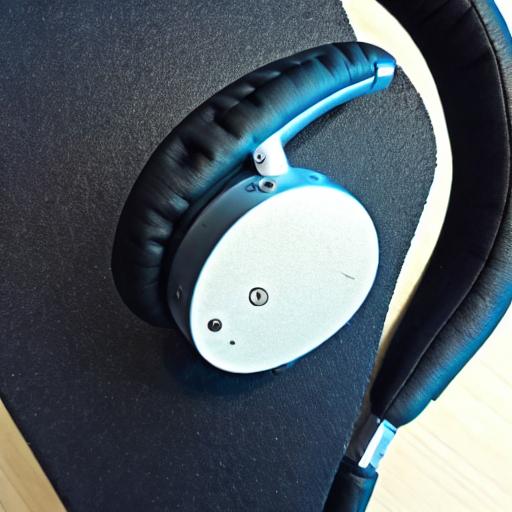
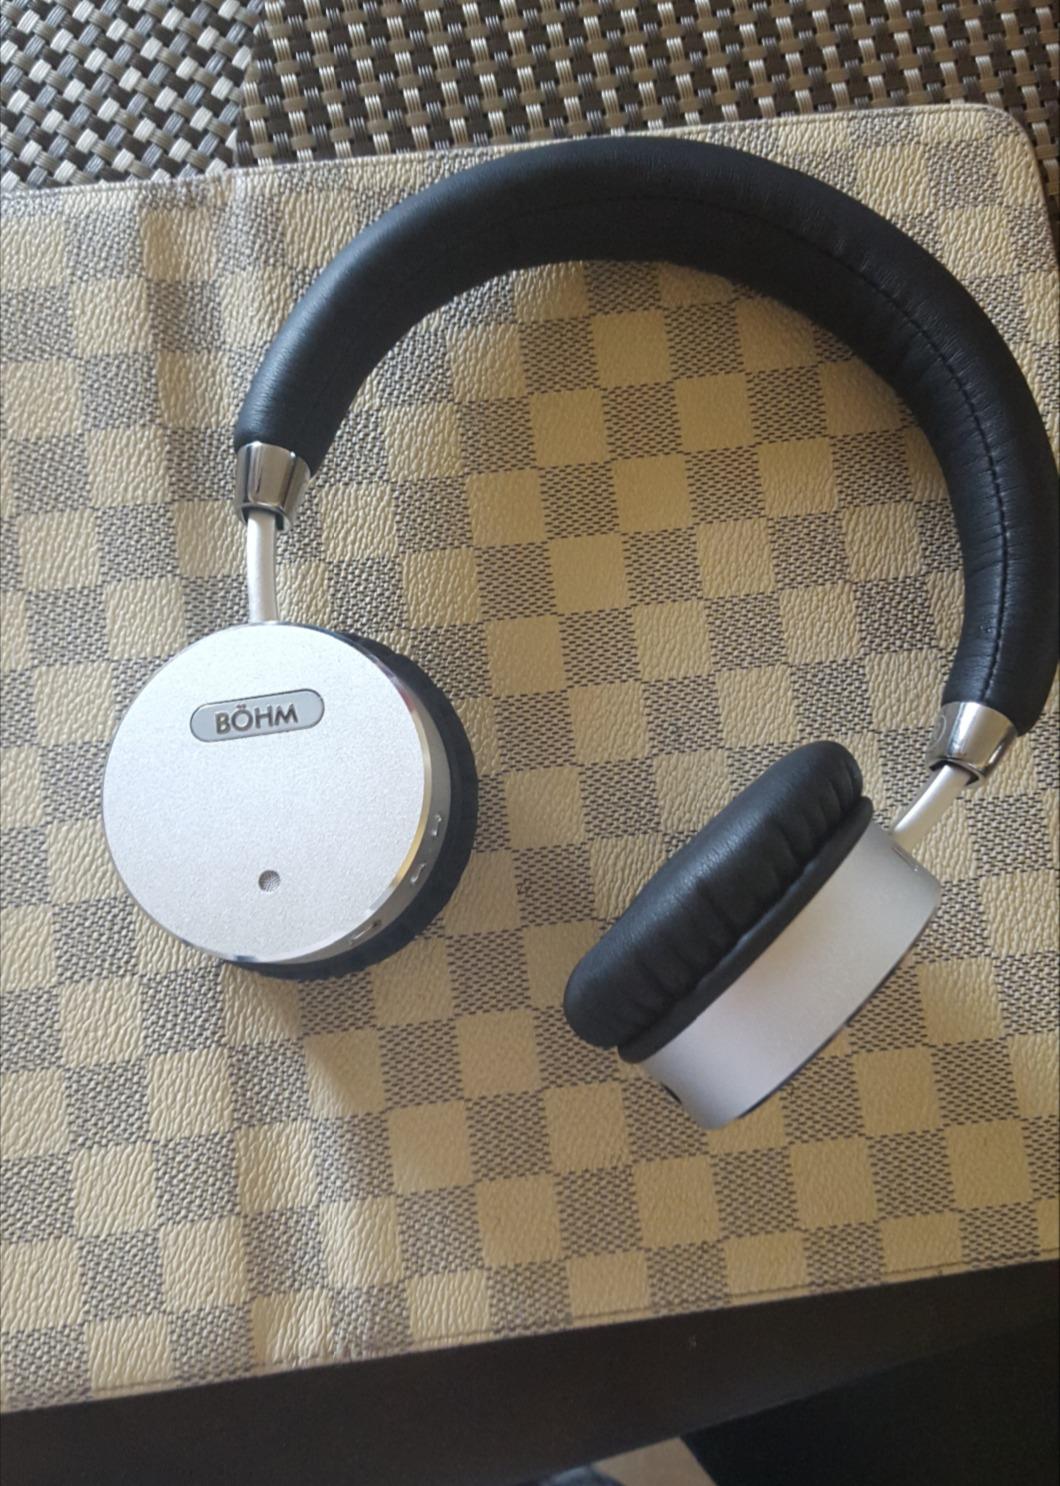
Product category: headphones
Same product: no